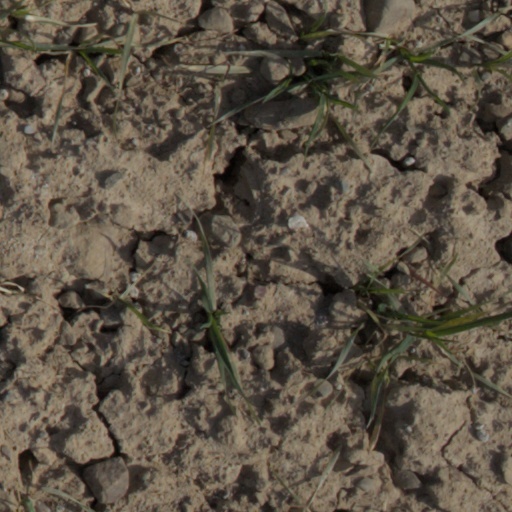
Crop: wheat